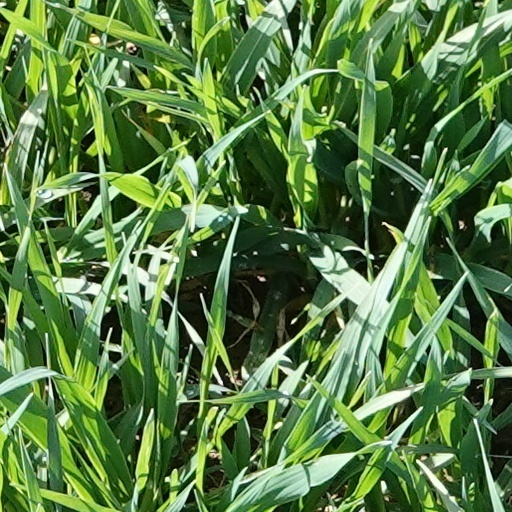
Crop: wheat